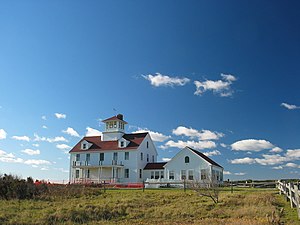
Massachusetts / Geografi
Cape Cod
Massachusetts er en delstat i USA. Statens hovedstad og største by er Boston. Massachusetts havde i 2006 6,4 millioner indbyggere.